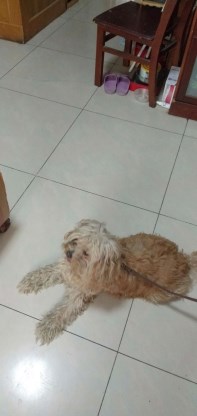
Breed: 3336-n000121-chinese_rural_dog